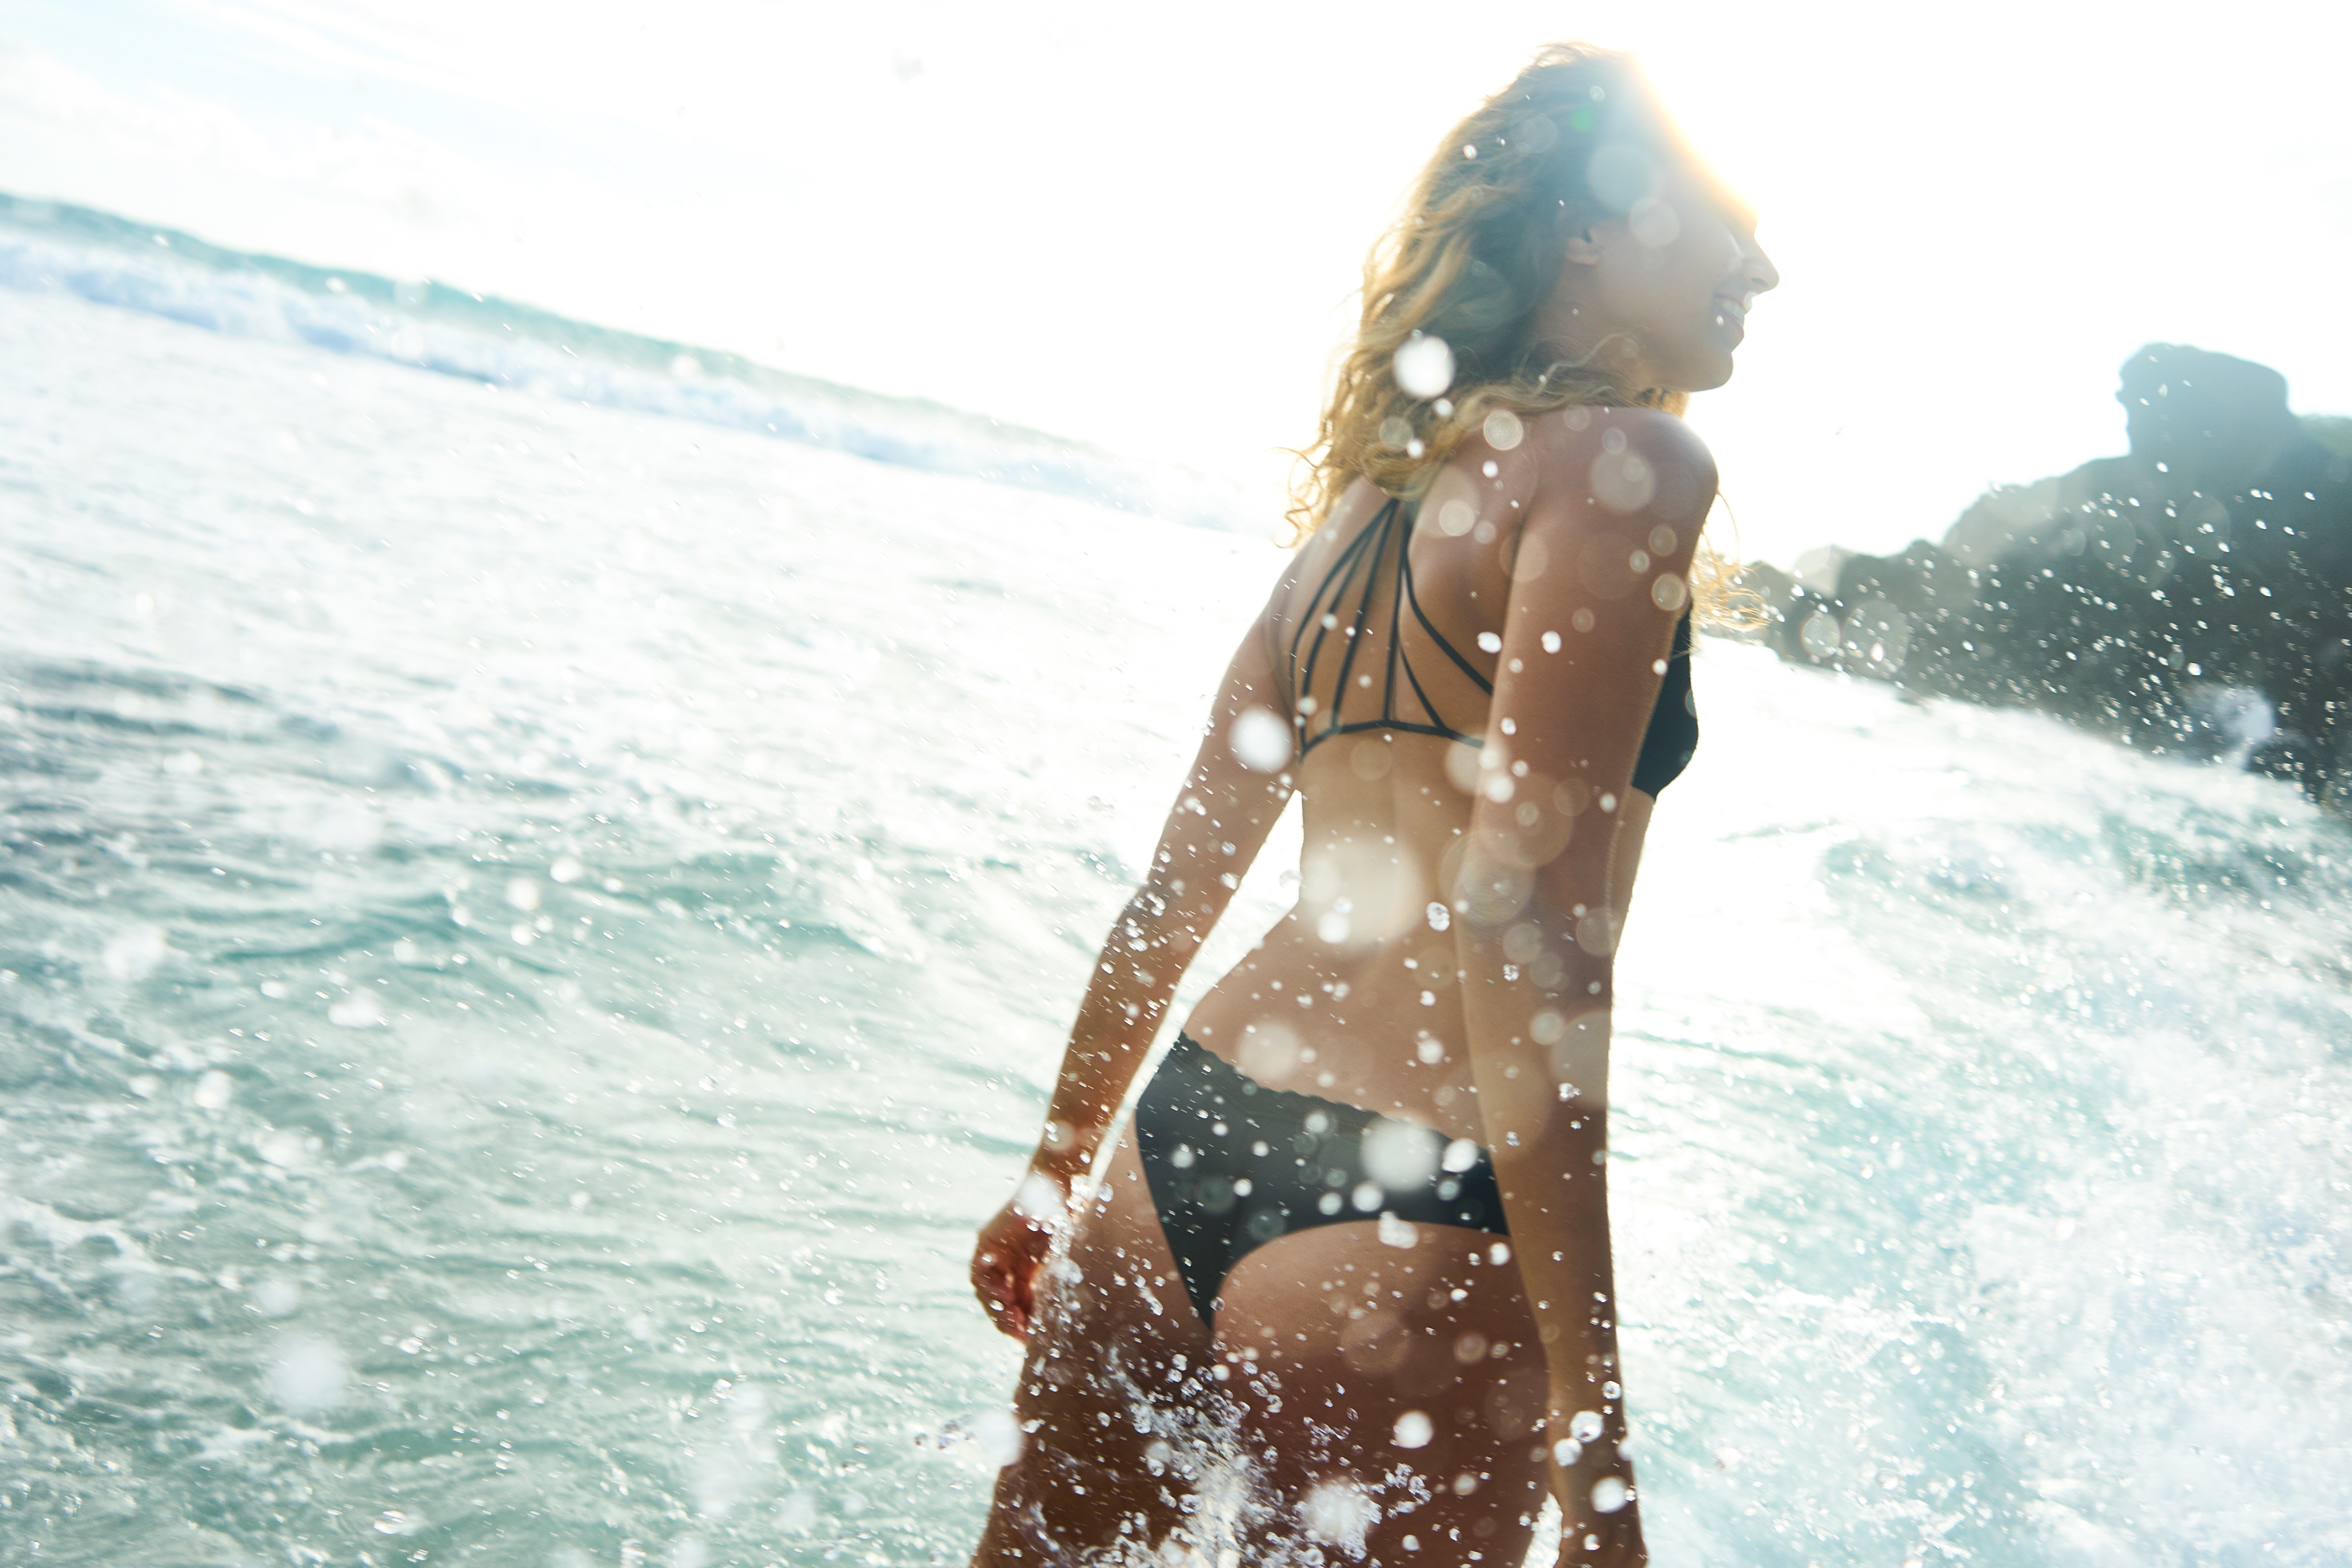
sea, water, wave, vacation, season, photo shoot, surfing equipment and supplies